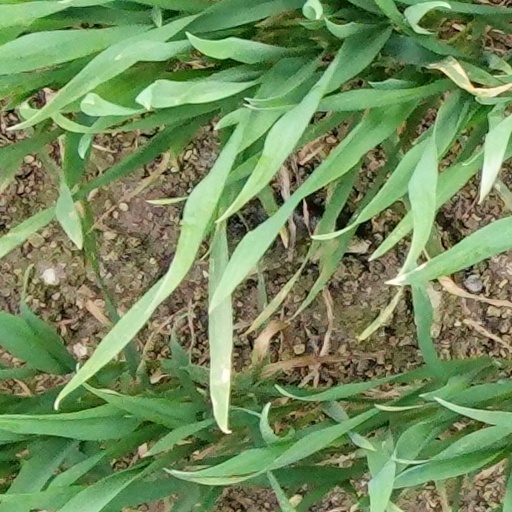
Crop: wheat